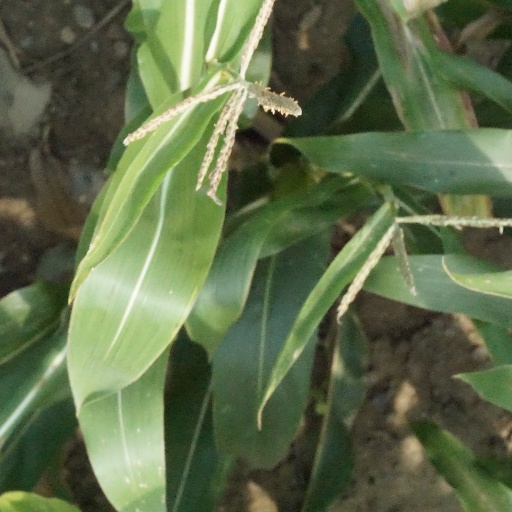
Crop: maize; corn